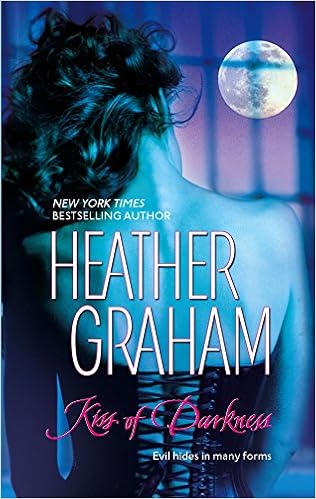
Kiss of Darkness
Category: Books
Review ". . . just a few supernatural elements into an otherwise solidly real situation makes the nightmarish threat believable." -- Publishers Weekly on The Presence "Graham's deft characterization . . . keeps interest in the book's romance, as well as its suspence, high." -- Publishers Weekly on The Presence About the Author New York Times and USA Today bestselling author Heather Graham has written more than a hundred novels. She's a winner of the RWA's Lifetime Achievement Award, and the Thriller Writers' Silver Bullet. She is an active member of International Thriller Writers and Mystery Writers of America. For more information, check out her websites: TheOriginalHeatherGraham.com, eHeatherGraham.com, and HeatherGraham.tv. You can also find Heather on Facebook. Excerpt. Jessica Fraser listened to the music, the cool jazz tones. She had closed her eyes, and despite the voices, the scraping of chairs and clinking of glasses, she could filter everything else out and hear the music. She wished she could just give way to it, forget the night, forget work and her upcoming flight—even the very good friends surrounding her. From the moment she had first come to New Orleans, years ago now, she had been in love not just with the city's sense of history and pulsing life, but with the sounds, especially the music. Tonight, for a few minutes, closing her eyes, she was alone. All she could feel was the music, as if it had entered her body and soul, and soothed her. Of course, few people actually considered Bourbon Street to be soothing . Yet even as she listened to the music, savoring the feeling of calm, a sense that all was not well startled her. She opened her eyes and looked around, plagued by a sudden and yet very disturbing feeling that she was being watched. "Hey, did you hear me?" Maggie Canady asked, nudging Jessica. "I'm sorry. What?" "What you need to design," Maggie said, "is a bathing suit for people with a little more body than they want to show." "Oh, Maggie, just get one of those tankini things," put in Stacey LeCroix, who helped Jessica with both her B and B and the designing she did, both sidelines, since Jessica's real livelihood came as a practicing psychologist. Stacey was young, cute and thin as a reed. Maggie sighed. "Honey, a tankini doesn't do a thing in the world for too much rear and thunder thighs." Jessica couldn't help but laugh as she looked across the table at Sean Canady, Maggie's husband, a tall, well-built man who combined a look of complete authority with a handsome, strikingly rugged face, an asset in his job as a cop. "Please tell your wife she doesn't have thunder thighs." Sean pushed back a thatch of thick blond hair and looked at his wife. "Maggie, you don't have thunder thighs." It was a curious complaint, coming from Maggie, who tended to be far more serious and spent her time worrying about the fate of the world. She had been much occupied in the past months dealing with problems in the parish, the "coming back," as they called it, of New Orleans. On top of that, she was a stunning woman with burnished auburn hair and hazel eyes that seemed to flash with gold. She was usually last person to feel insecure about her appearance. Maggie knew there were real evils in the world, but she tried not to worry about the possibilities—natural and otherwise—unless she had to. Maggie sighed deeply. "Who knows? Maybe I just gained a bit more thigh with each of our three children. But I dream of a comfortable, good-looking bathing suit. Jessica, can't you come up with something? Hey, Jessica—are you with us?" Jessica started; she had been looking around, certain she would find someone watching her. But no one seemed the least bit interested in her or her table. Maybe it was just the odd restlessness that had settled over her before she had even reached the club tonight, a restlessness she hadn't been able to understand. "Um...of course." Jessica said, forcing her attention back to the conversation. "If you want a bathing suit that covers more of you, I can certainly design one for you." "It's going to make for a really weird tan line," Stacey warned. Jessica looked at her assistant. Stacey was wonderful. She was a fireball of energy, just over five feet tall, but confident and even fiercely assertive at times— assertive , not aggressive, Stacey had once told her. "This whole conversation is..." Jessica began, but caught herself before saying inane . She winced, wondering at the impatience she was feeling. It was as if she needed to be somewhere, doing something, but she had no idea where or what. Maybe she was just on edge about heading out to the conference. Jessica turned to see a man heading toward them. Bobby Munro, Stacey's latest boyfriend, was one of Sean's fellow cops, tall, dark-haired and good looking. He nodded at Sean. "Lieutenant." "Bobby, I thought you had to work," Stacey said. "I do, private party, around the corner," Bobby said. "I just came to wish Jessica a good trip. And say hello to you, of course." He stood behind Stacey, bent down and kissed the top of her head, then looked at Jessica. "You be careful, huh?" Jessica groaned. "It's just a conference," she said. She considered asking the others if they had been seized by any strange feelings, if they felt that eyes were secretively scrutinizing their every move, but forced herself not to. Sean was a cop, for God's sake. If he saw or even felt anything, he would certainly say so. She was just on edge because going to a conference in Romania wasn't exactly her usual thing. Bobby waved and left, and once he was gone, Sean leaned forward again. "You're awfully tense for someone heading off to a simple professional conference," he said. "Hell, Jessica...it's a foreign country." "It's not a trip into the deepest jungle, Sean. Romania is very much a part of the modern world," she said. "We should be going with you." Jessica waved a dismissive hand in the air. "Don't be ridiculous." "I—" Stacey began. "I need you here to take care of things. I'm just going to a conference." "Still," Sean observed, "you're awfully tense. Do you want a drink?" "I'm not tense," Jessica informed him quickly. Yes, she realized, she was. She had practically snapped at Sean. She was tense—and she had no idea why. "I'm sorry. It's just that ..." She stared at her friends. She just couldn't sit still any longer. She stood suddenly, feigning a yawn. "Guys, excuse me, will you? I leave tomorrow, and I guess I'm a little on edge." "I knew it." Sean said. "You are worried about your trip." "No, just antsy, I guess. But I think I'll head home," Jessica said. "I think I'll leave, too," Stacey said, rising. "It's too bad you're not going on a real vacation. You need one. You aren't yourself tonight. Maybe psychologists need psychologists more than anyone else. Maybe you should be taking a trip to a mountain cabin. This is just more pressure, and very strange. I mean, seriously, who ever heard of a psychologists' convention in Romania?" "I'm an experienced traveler, so don't worry about me. This will be almost like a vacation, I'll do all kinds of wonderful touristy things," Jessica assured her. "Will you go to Dracula's castle, walk in the mist-shrouded woods and listen for werewolves?" Maggie asked. "Exactly," Jessica said, smiling. "I'll be back in a week." Sean laughed. "I hardly think Jessica needs to worry about vampires and werewolves. For God's sake, she's from New Orleans, land of voodoo—and all the crazies who think they're zombies and vampires." "He has a point," Jessica assured Maggie. "I know, it's just that...I don't know. I just don't like it." "I'm going, and it's going to be a great experience. I'm grateful you all care. I love you, and good night." Jessica hugged them all, then left, walking past the stage on her way out. She lifted a hand and waved to Big Jim, the trumpet player. He was a huge man, his skin was like ebony, yet he played his instrument with a delicacy that belied his size. There was an angel's touch in his music. He also had great instincts about people and situations, perhaps handed down by his family, many of whom were known in the local voodoo community. Like Sean and Maggie, he'd befriended her when she'd first moved to the parish. He looked at her now, shaking his head with a sigh. Then he quietly mouthed the words to her, "Be careful." She mouthed in reply, " Always ." He still didn't look happy. But then, Big Jim's mother had been a voodoo priestess, and he was a definite believer that things weren't always what they seemed. She lowered her head, hiding the secret grin that teased her lips. Bless him. He was such a good guy. Just like a big brother. Band member Barry Larson, lanky, in his thirties, a transplant from somewhere in the Midwest, covered his mike with his free hand. "Hey, gorgeous. You have a good trip and come home safe, okay?" "Of course." He smiled deeply. He was nice, a little bit geeky. She'd been afraid when she first met him that he'd had something of a crush on her, but he'd never said anything and over time had become a good friend. She left the club, glad that the French Quarter was back to its busy, even a little bit crazy, self. It was just around eleven, a time when the streets were at their busiest. She quickly walked the three blocks to her house, then, at her gates, paused for a minute. There was a stirring in the air. Rain tomorrow, she thought, and looked up at the sky. She didn't like what she saw. As she hurried toward the front door, she reminded herself that Gareth Miller was in the cottage at the rear, once the old smokehouse. Gareth was great. In return for a place to live, he kept an eye on the place, and on her and Stacey. He was a quiet man, kind of like a reticent hippie, with his slight slouch and longish, clean but unkempt hair. He was another of the good friends she'd made here, and her home was safe in his keeping. Even so, she paused again halfway up the walkway, staring heavenward. Again the sense of urgency assailed her, a feeling that she needed to be moving quickly. Maybe they're right. Maybe I do need a real vacation, she thought. Or maybe I'm just losing my mind. She almost laughed aloud at the idea of a vacation when she was feeling this terrible need to hurry, to get ahead of something.... Of some one? Too bad. There was nothing she could do about it now. The plane would leave the next day, and she would be on it.
Features: The woods have always been full of whispers in Transylvania, of terrors that go back centuries to the legendary Vlad Dracul himself. Ignoring their professor's grave warning—beware those who would prey upon the innocent—several visiting students travel into the forest…and disappear. Now their professor, Bryan McAllister, believes that a dark cult is at work—and that their next gathering will happen in America. When psychologist Jessica Fraser is approached by Bryan for her assistance, she is hesitant. Something about Bryan unnerves Jessica deeply, yet she cannot ignore the incredible pull she feels toward him. Now, as reluctant allies, they unite to seek the truth. The search takes them from the forested mountains to dimly lit clubs in New Orleans' French Quarter, where perversion goes beyond sexual to life-threatening. And everywhere, whispering on the wind, is the dreaded word…vampyr.